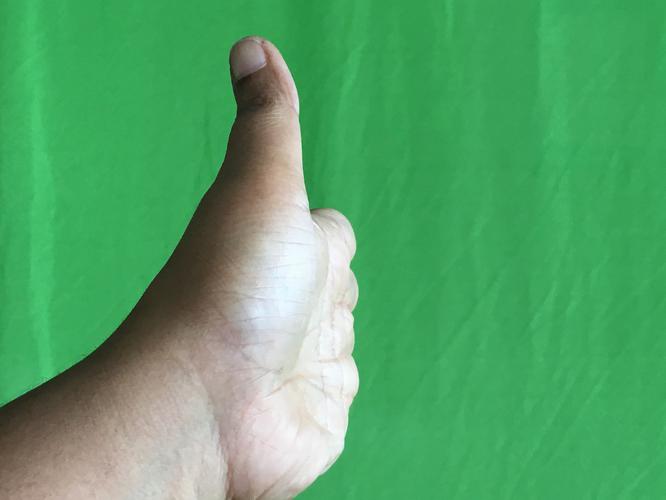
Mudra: Ardhachandran
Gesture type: single_hand